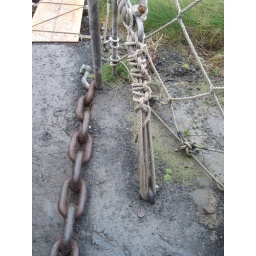
Tuesday, April 5 in Northern Ireland. County Antrim, Bushmill's Distillery, the Giant's Causeway and the coast of Northern Ireland by bus